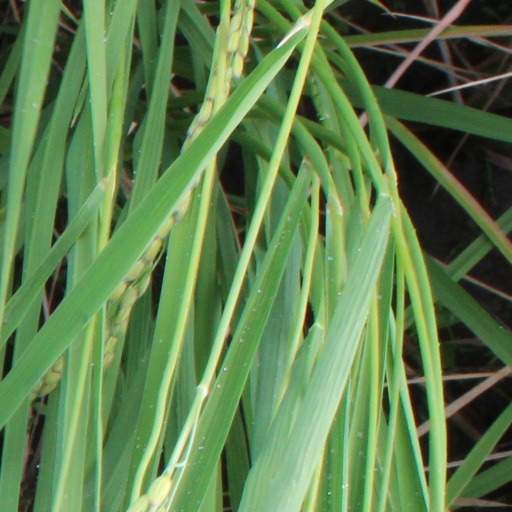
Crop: rice